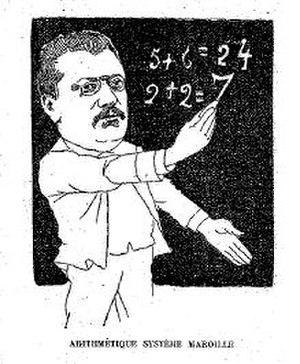
Caricature de Mr Désiré Maroille publiée dans ""Nouveau Bilan Rouge"" le petit belge. vers 1895. page 17"
Aurèle Désiré Maroille, né le 23 novembre 1862 à Frameries et mort le 12 juillet 1919 à Heer-Agimont, est un homme politique socialiste wallon du Parti ouvrier belge.